Leckwith development

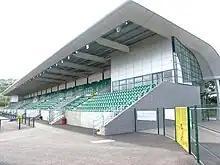
The main stand of Cardiff International Sports Stadium

The new athletics stadium, built to replace the previous Cardiff Athletics Stadium which was demolished to make room for the new rugby and football stadium. Construction started in March 2007. The athletics stadium is the only part of the development to not be built by the main contractor, Laing O'Rourke and instead individual contractor, Cowlin Construction. The stadium will include a gym, meeting rooms, and several offices, which should be completed in the new year. Members of the public are now permitted to come and watch the events that are taking place on the track or field in the now completed stand. The track and field are now open for public use.